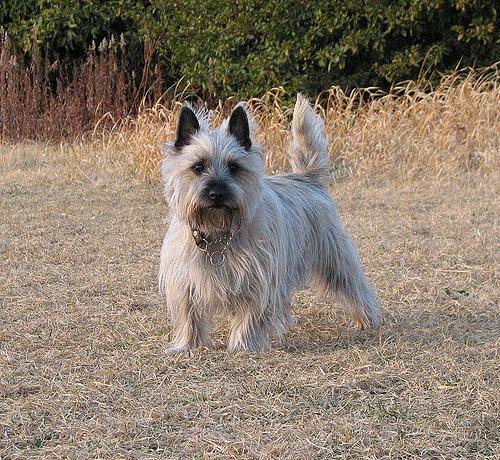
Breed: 211-n000009-cairn